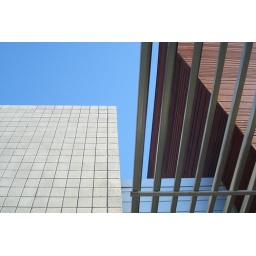
Composition in blue and gray